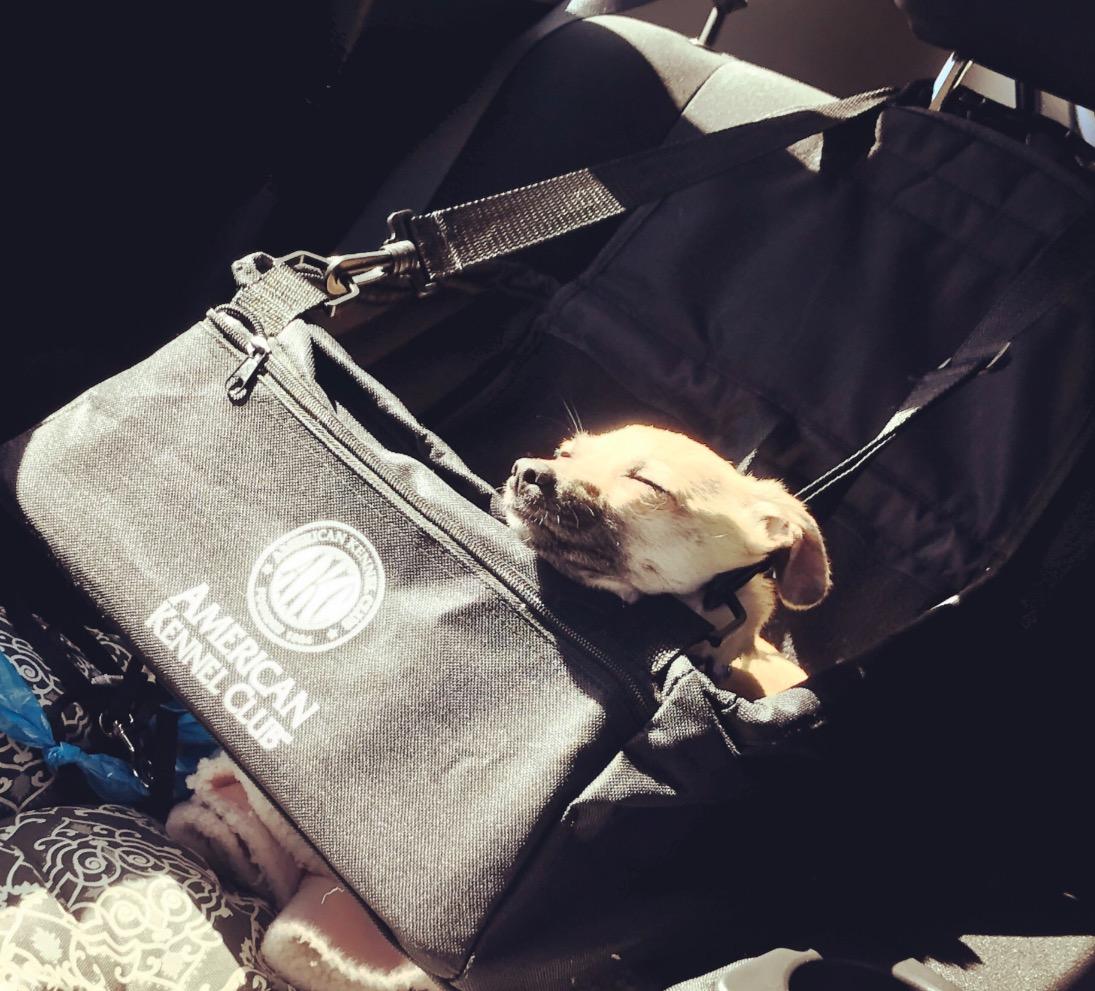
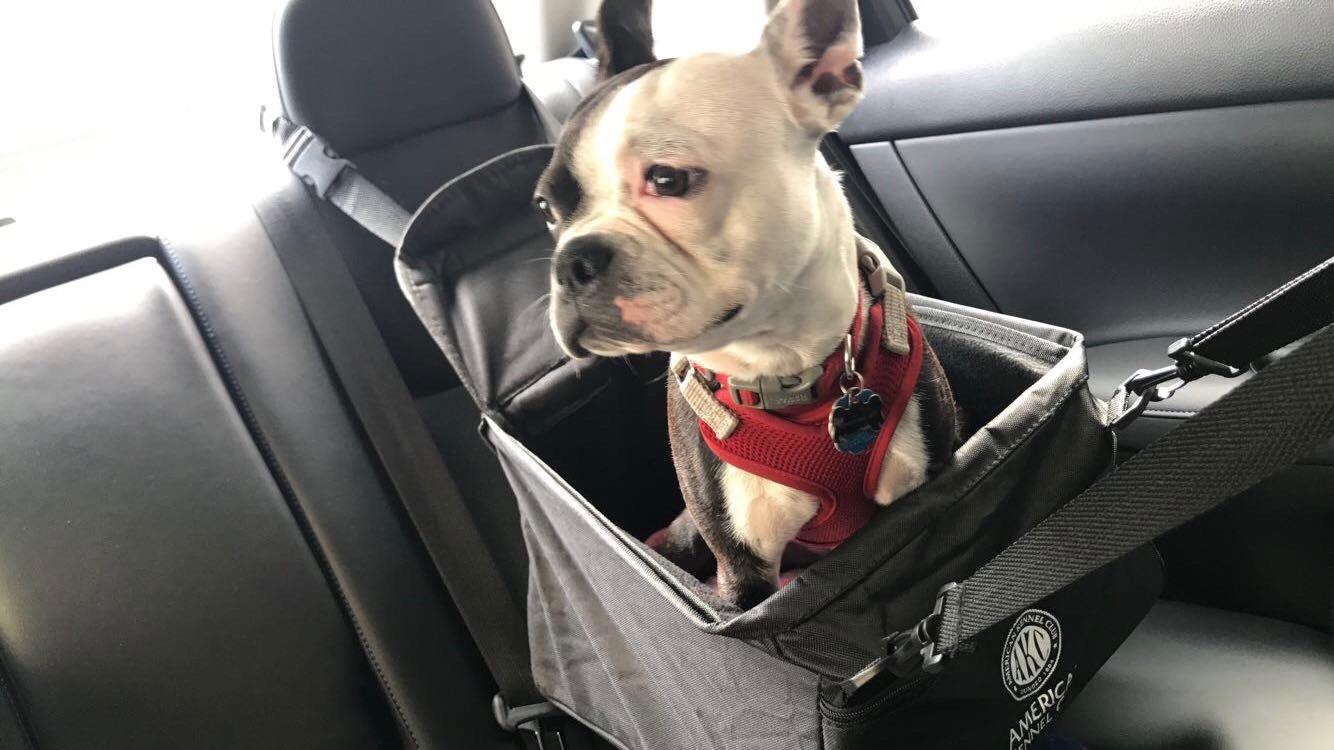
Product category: items_kennel
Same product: yes